Alphonse Maureau

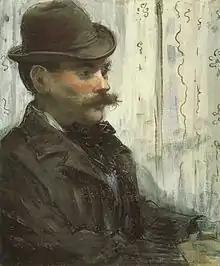
Portrait of Alphonse Maureau, Édouard Manet, сirca 1880

Louis Alphonse Maureau (c 1830 – c 1883) born in New Orleans, was a Franco-American Impressionist painter.